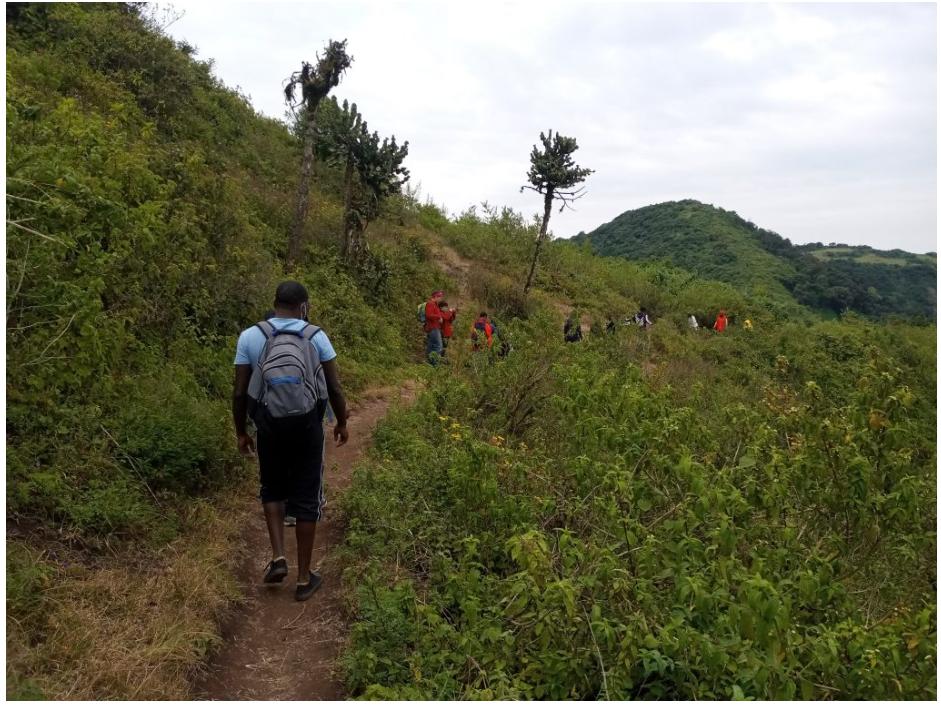
Mandhari ya kilima yenye mimea na miti mingi yenye rangi ya kijani, huku kukiwa na njia nyembamba ikikatiza kwenye kilima hiko, na kukiwa na kundi la watu wengi wakiwa wanatalii kwenye eneo hilo linalovutia na kufurahisha.